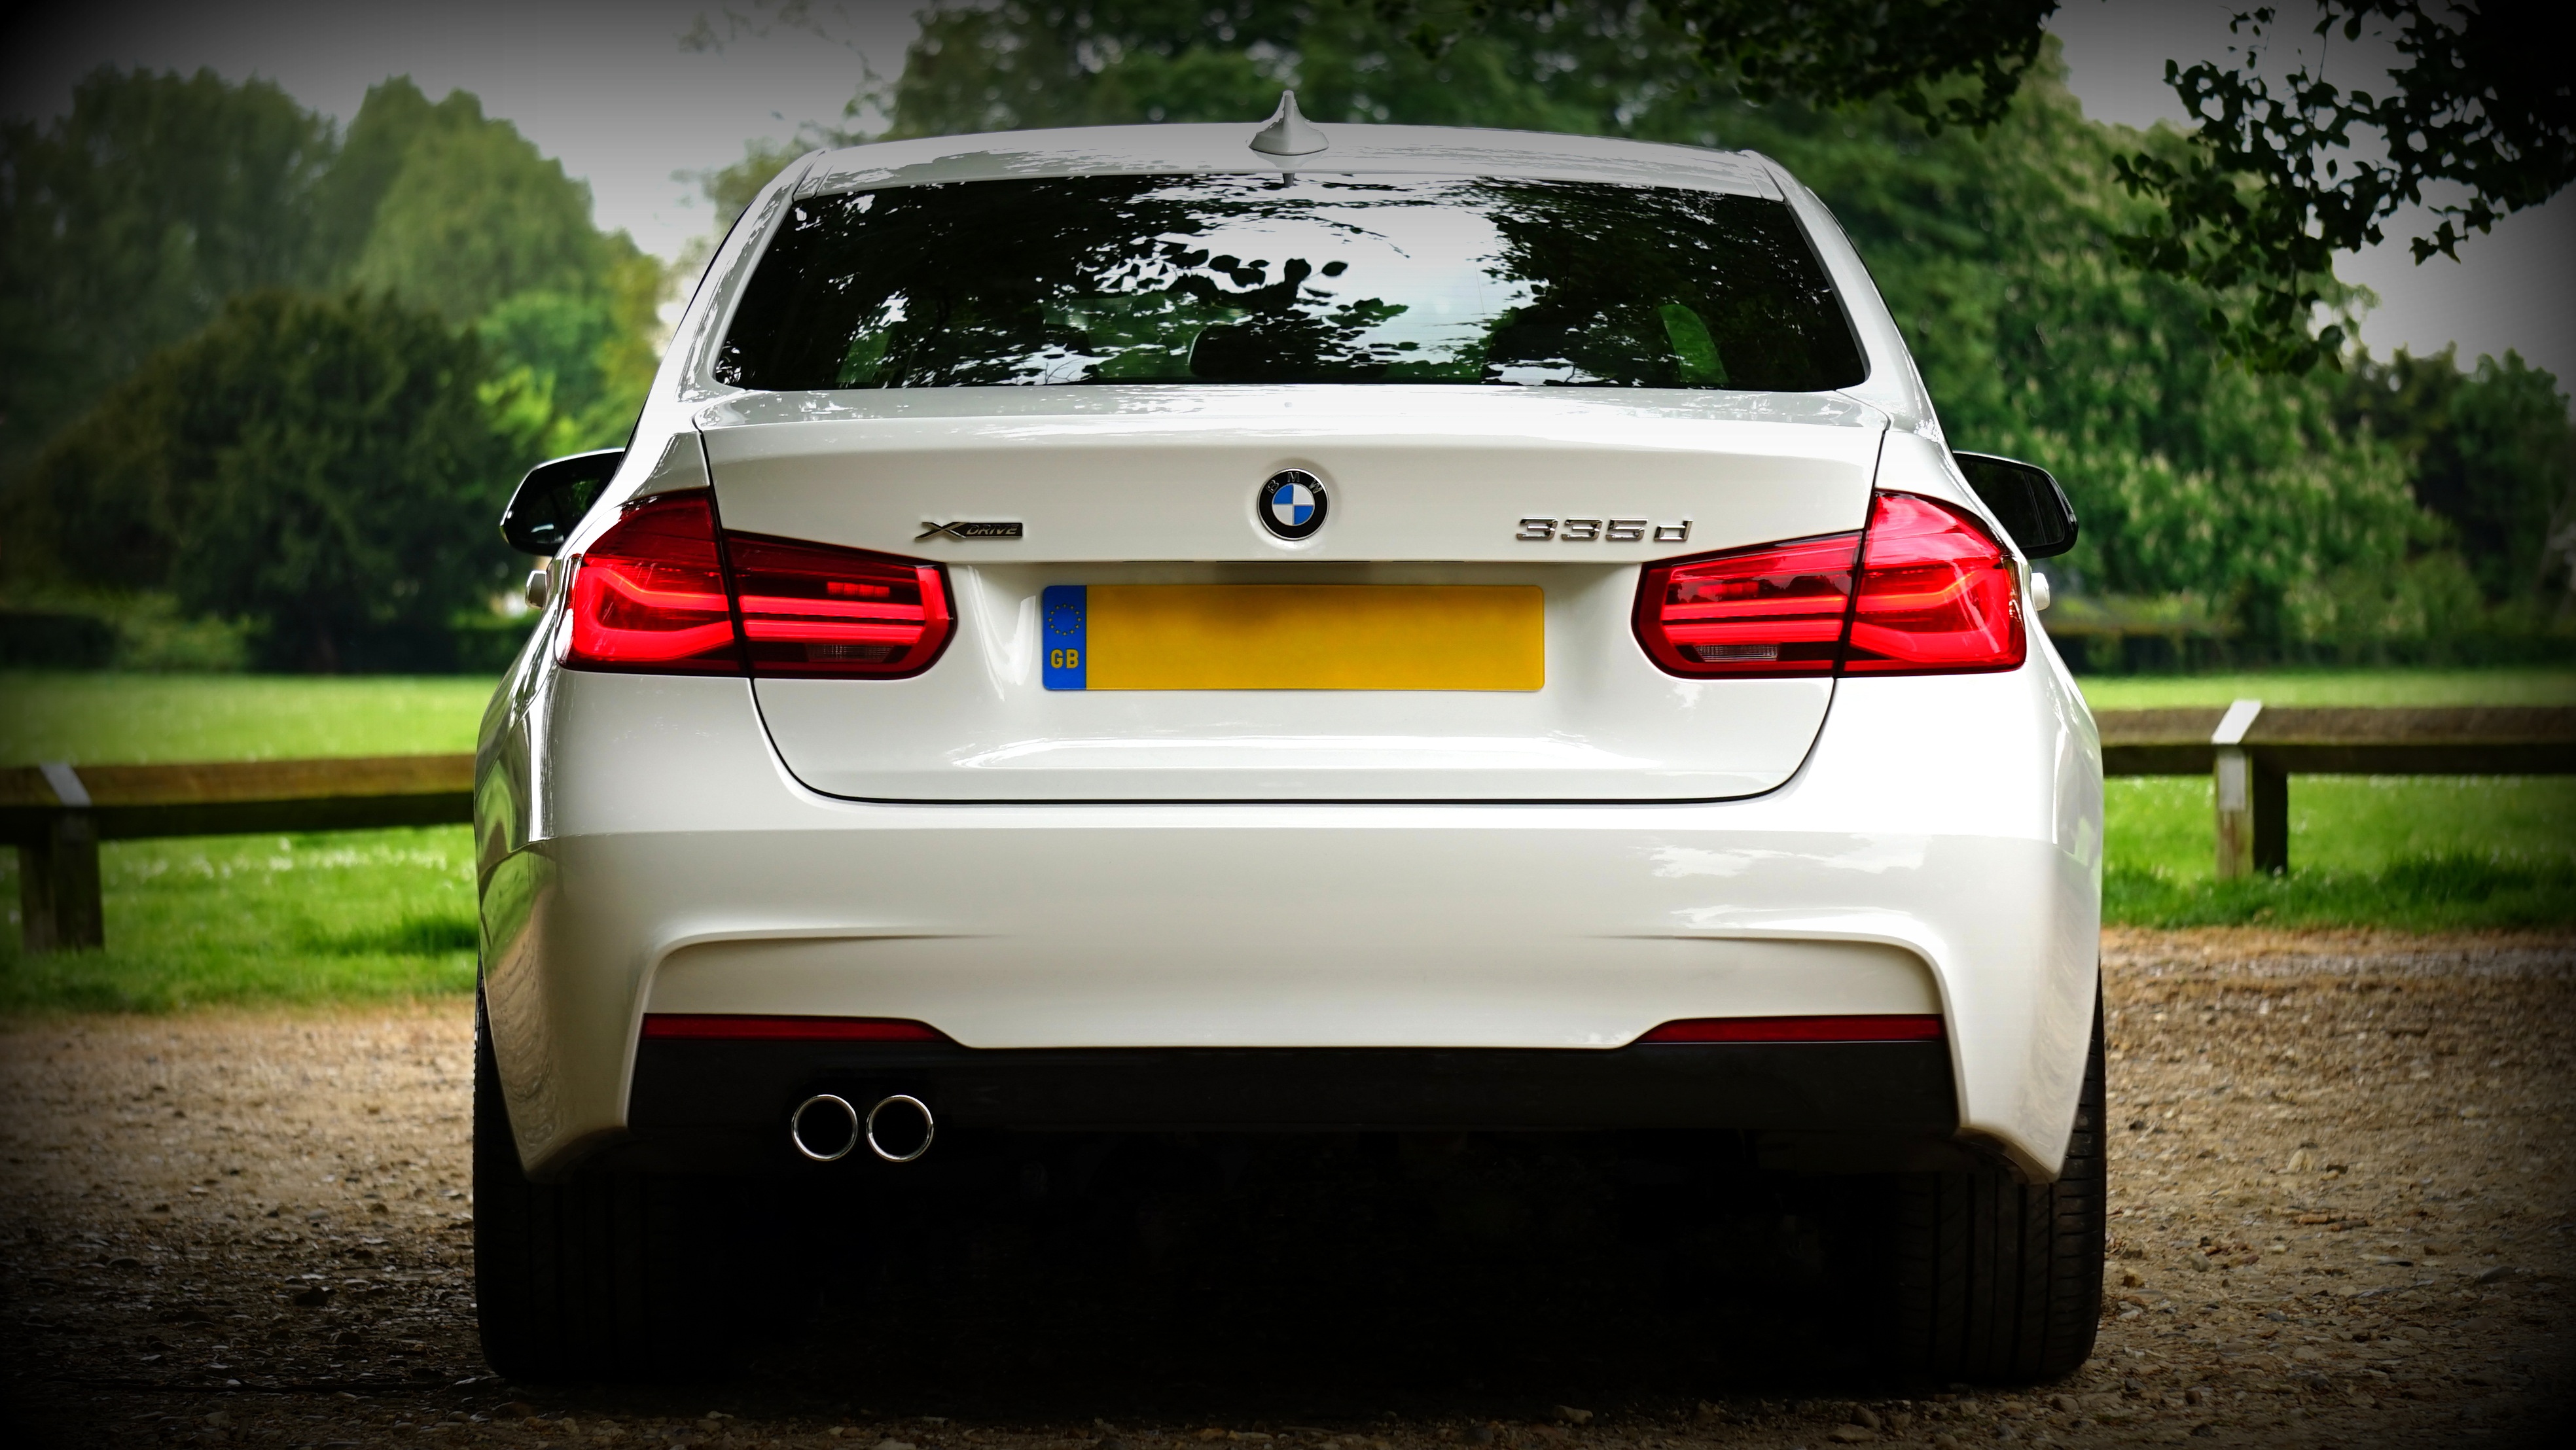
light, car, wheel, automobile, transportation, red, vehicle, lens, drive, auto, speed, automotive, sports car, bumper, power, bright, motor, sedan, style, bmw, coupe, fast, glare, land vehicle, automobile make, automotive exterior, automotive design, luxury vehicle, vehicle registration plate, family car, executive car, bmw 3 series e90, bmw 3 series f30, bmw 3 series gran turismo